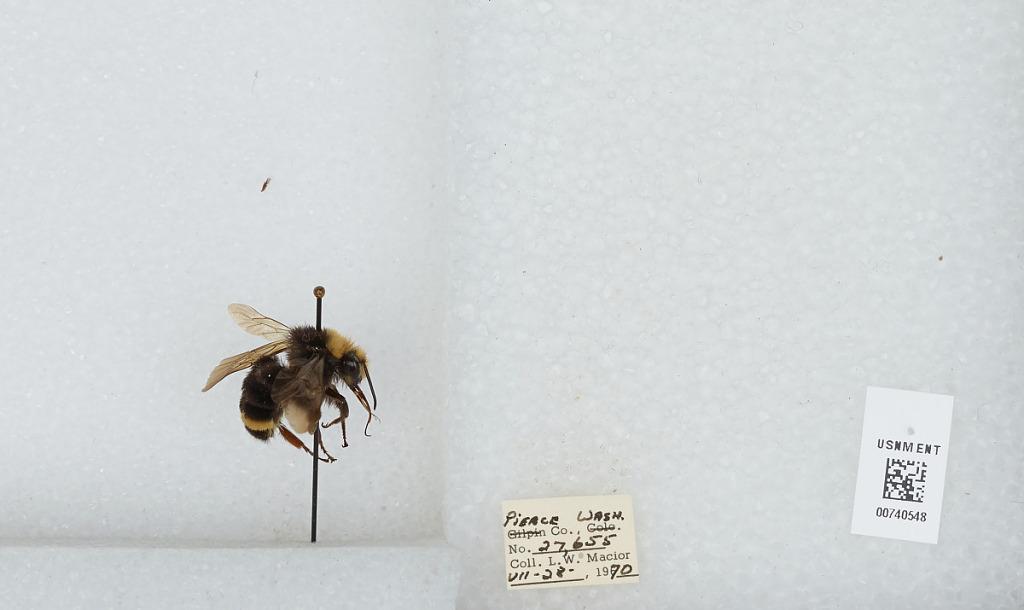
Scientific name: Bombus (Pyrobombus) vosnesenskii Radoszkowski
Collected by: L. Macior
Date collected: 1970-7-28
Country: United States
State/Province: Washington
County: Pierce
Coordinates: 47.05, -122.12